Big Brother (German TV series)

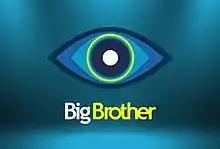
2020 revival logo

Big Brother is the German version of the international reality television franchise "Big Brother" created by producer John de Mol Jr. in 1997. Following the premise of other versions of the format, the show followed a number of contestants, known as housemates, who are isolated from the outside world for an extended period of time in a custom-built house. Each week, one of the housemates is evicted by a public vote, with the last housemate remaining winning a cash prize.